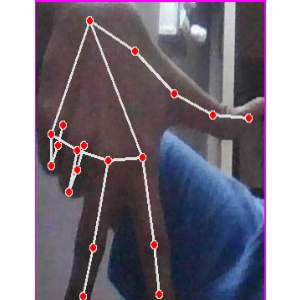
अक्षर: ग